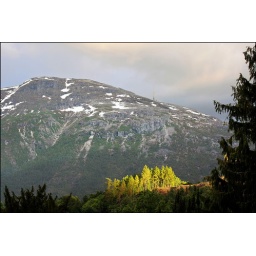
trees in evening light, seen from our balcony in Sogndal